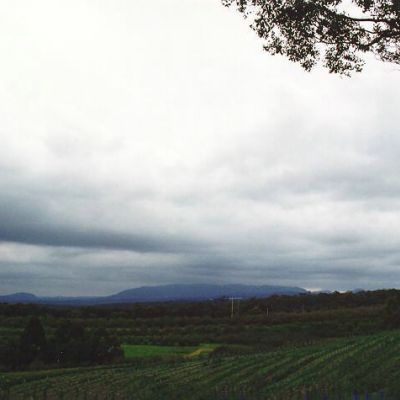
Cloud type: Stratocumulus (Sc)